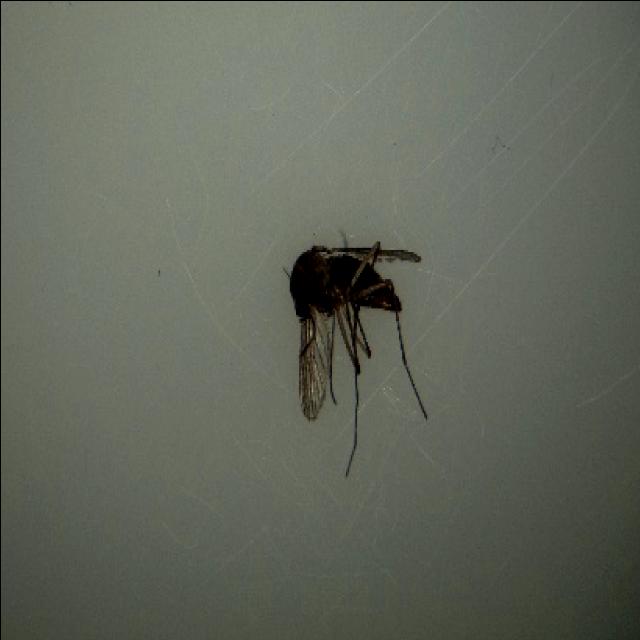
Species: culex_tritaeniorhynchus